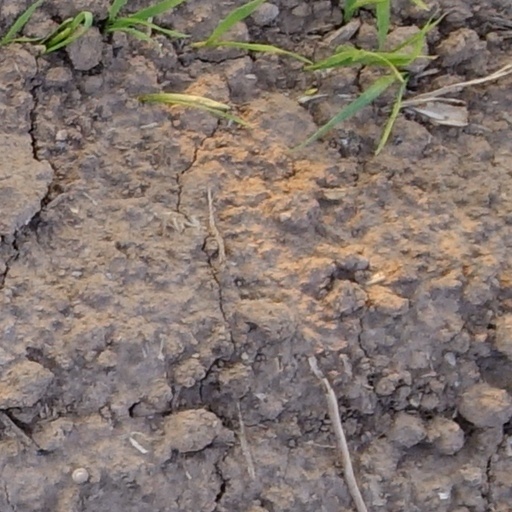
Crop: wheat